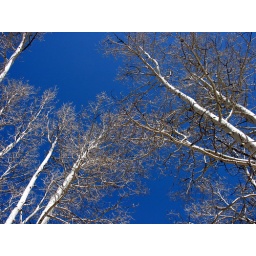
aspens against the blue sky